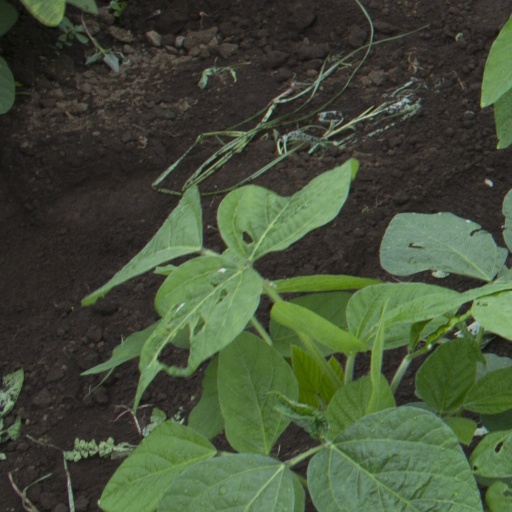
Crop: soybean